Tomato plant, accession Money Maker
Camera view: bottom (45 deg); turntable rotation: 240 degrees
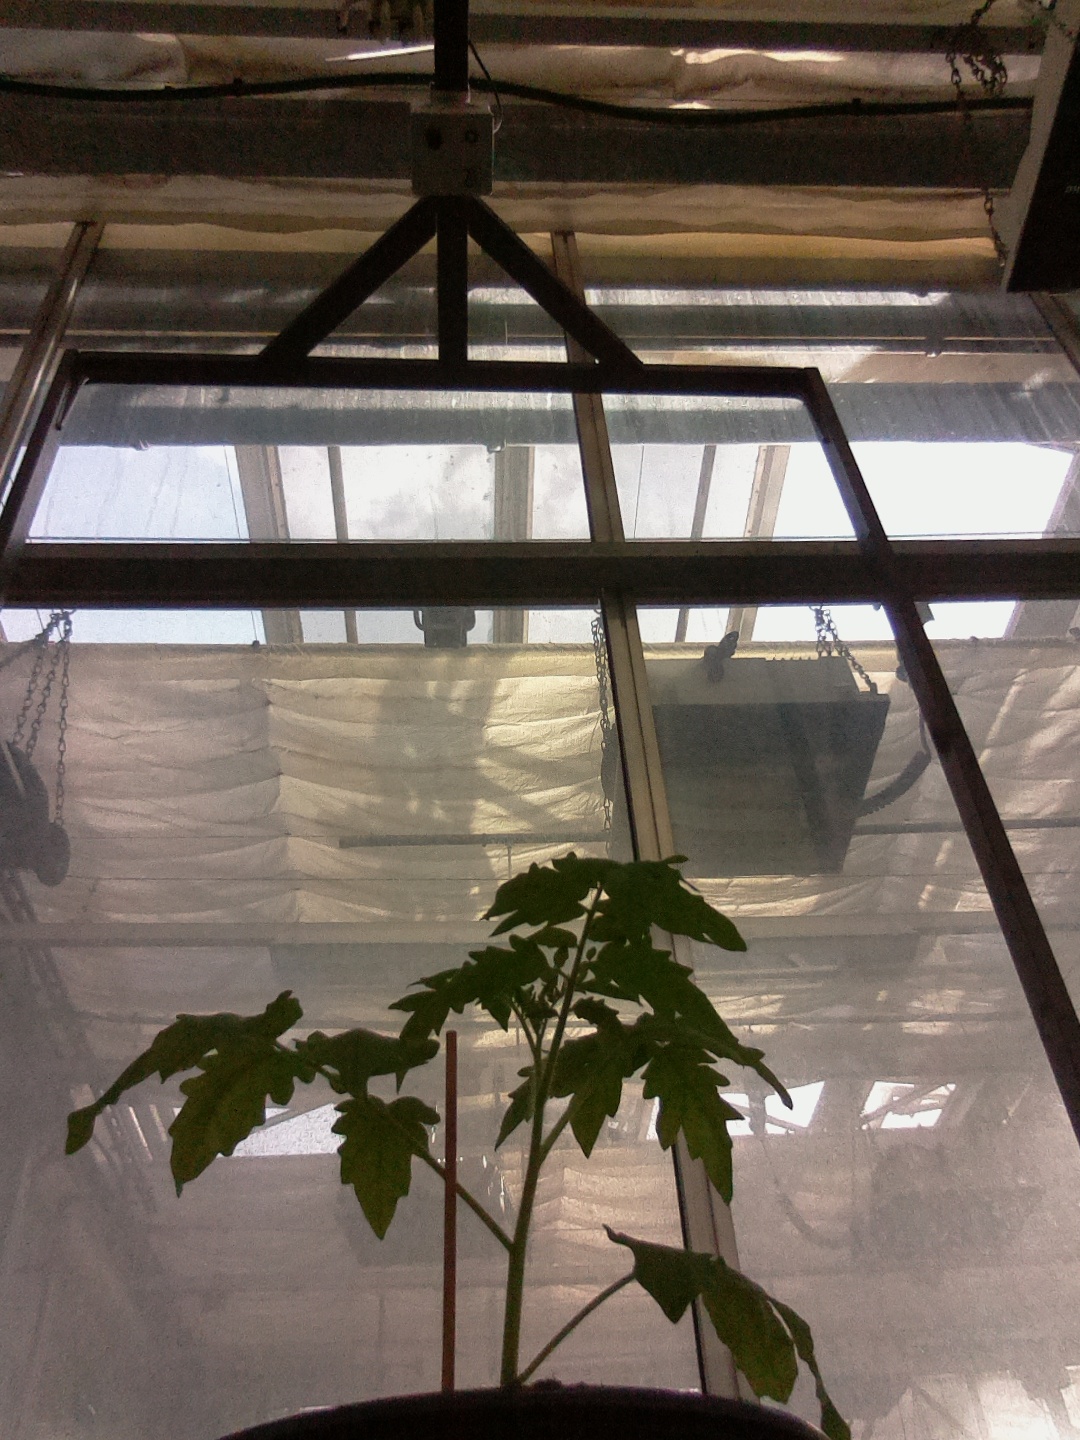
BBCH growth stage 13: 6 of true leaves visible